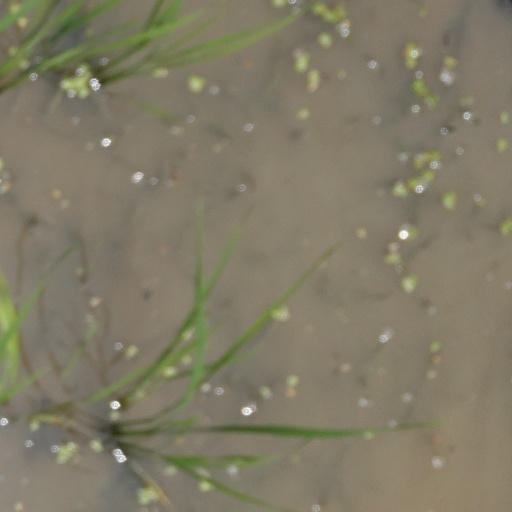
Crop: rice